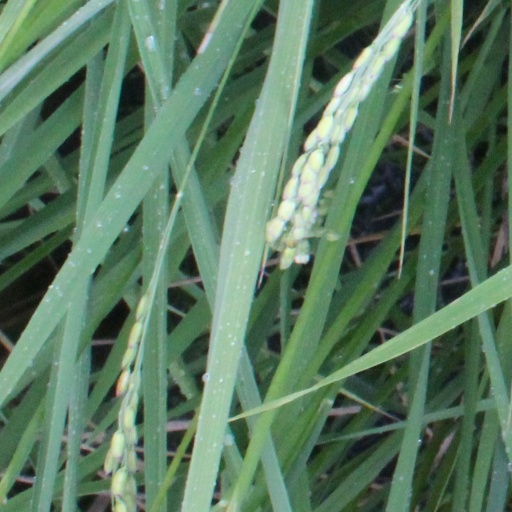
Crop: rice